Wright Crusader

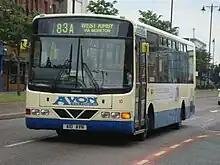
Avon Buses Wright Crusader bodied Volvo B6LE built with bonded windows

The Wright Crusader was first introduced on the Volvo B6LE chassis in 1995, intended to replace the step-entrance Volvo B6 and Dennis Dart-based Wright Handybus. The first generation Crusader shared design characteristics from other Wright products of the time, being built with a Alusuisse bolted aluminium frame and bonded window glazing, and the interior could be configured to carry 54 passengers, including wheelchair users. The low entrance step was capable of being lowered to at the kerbside via the 'kneeling' function of the chassis, and a shallow ramp from the entrance door to the passenger compartment was present on Crusader bodied B6LEs to accommodate for the front axle while remaining compliant with the recommendations of the Disabled Persons Transport Advisory Committee (DiPTAC) on improving wheelchair and pushchair access.